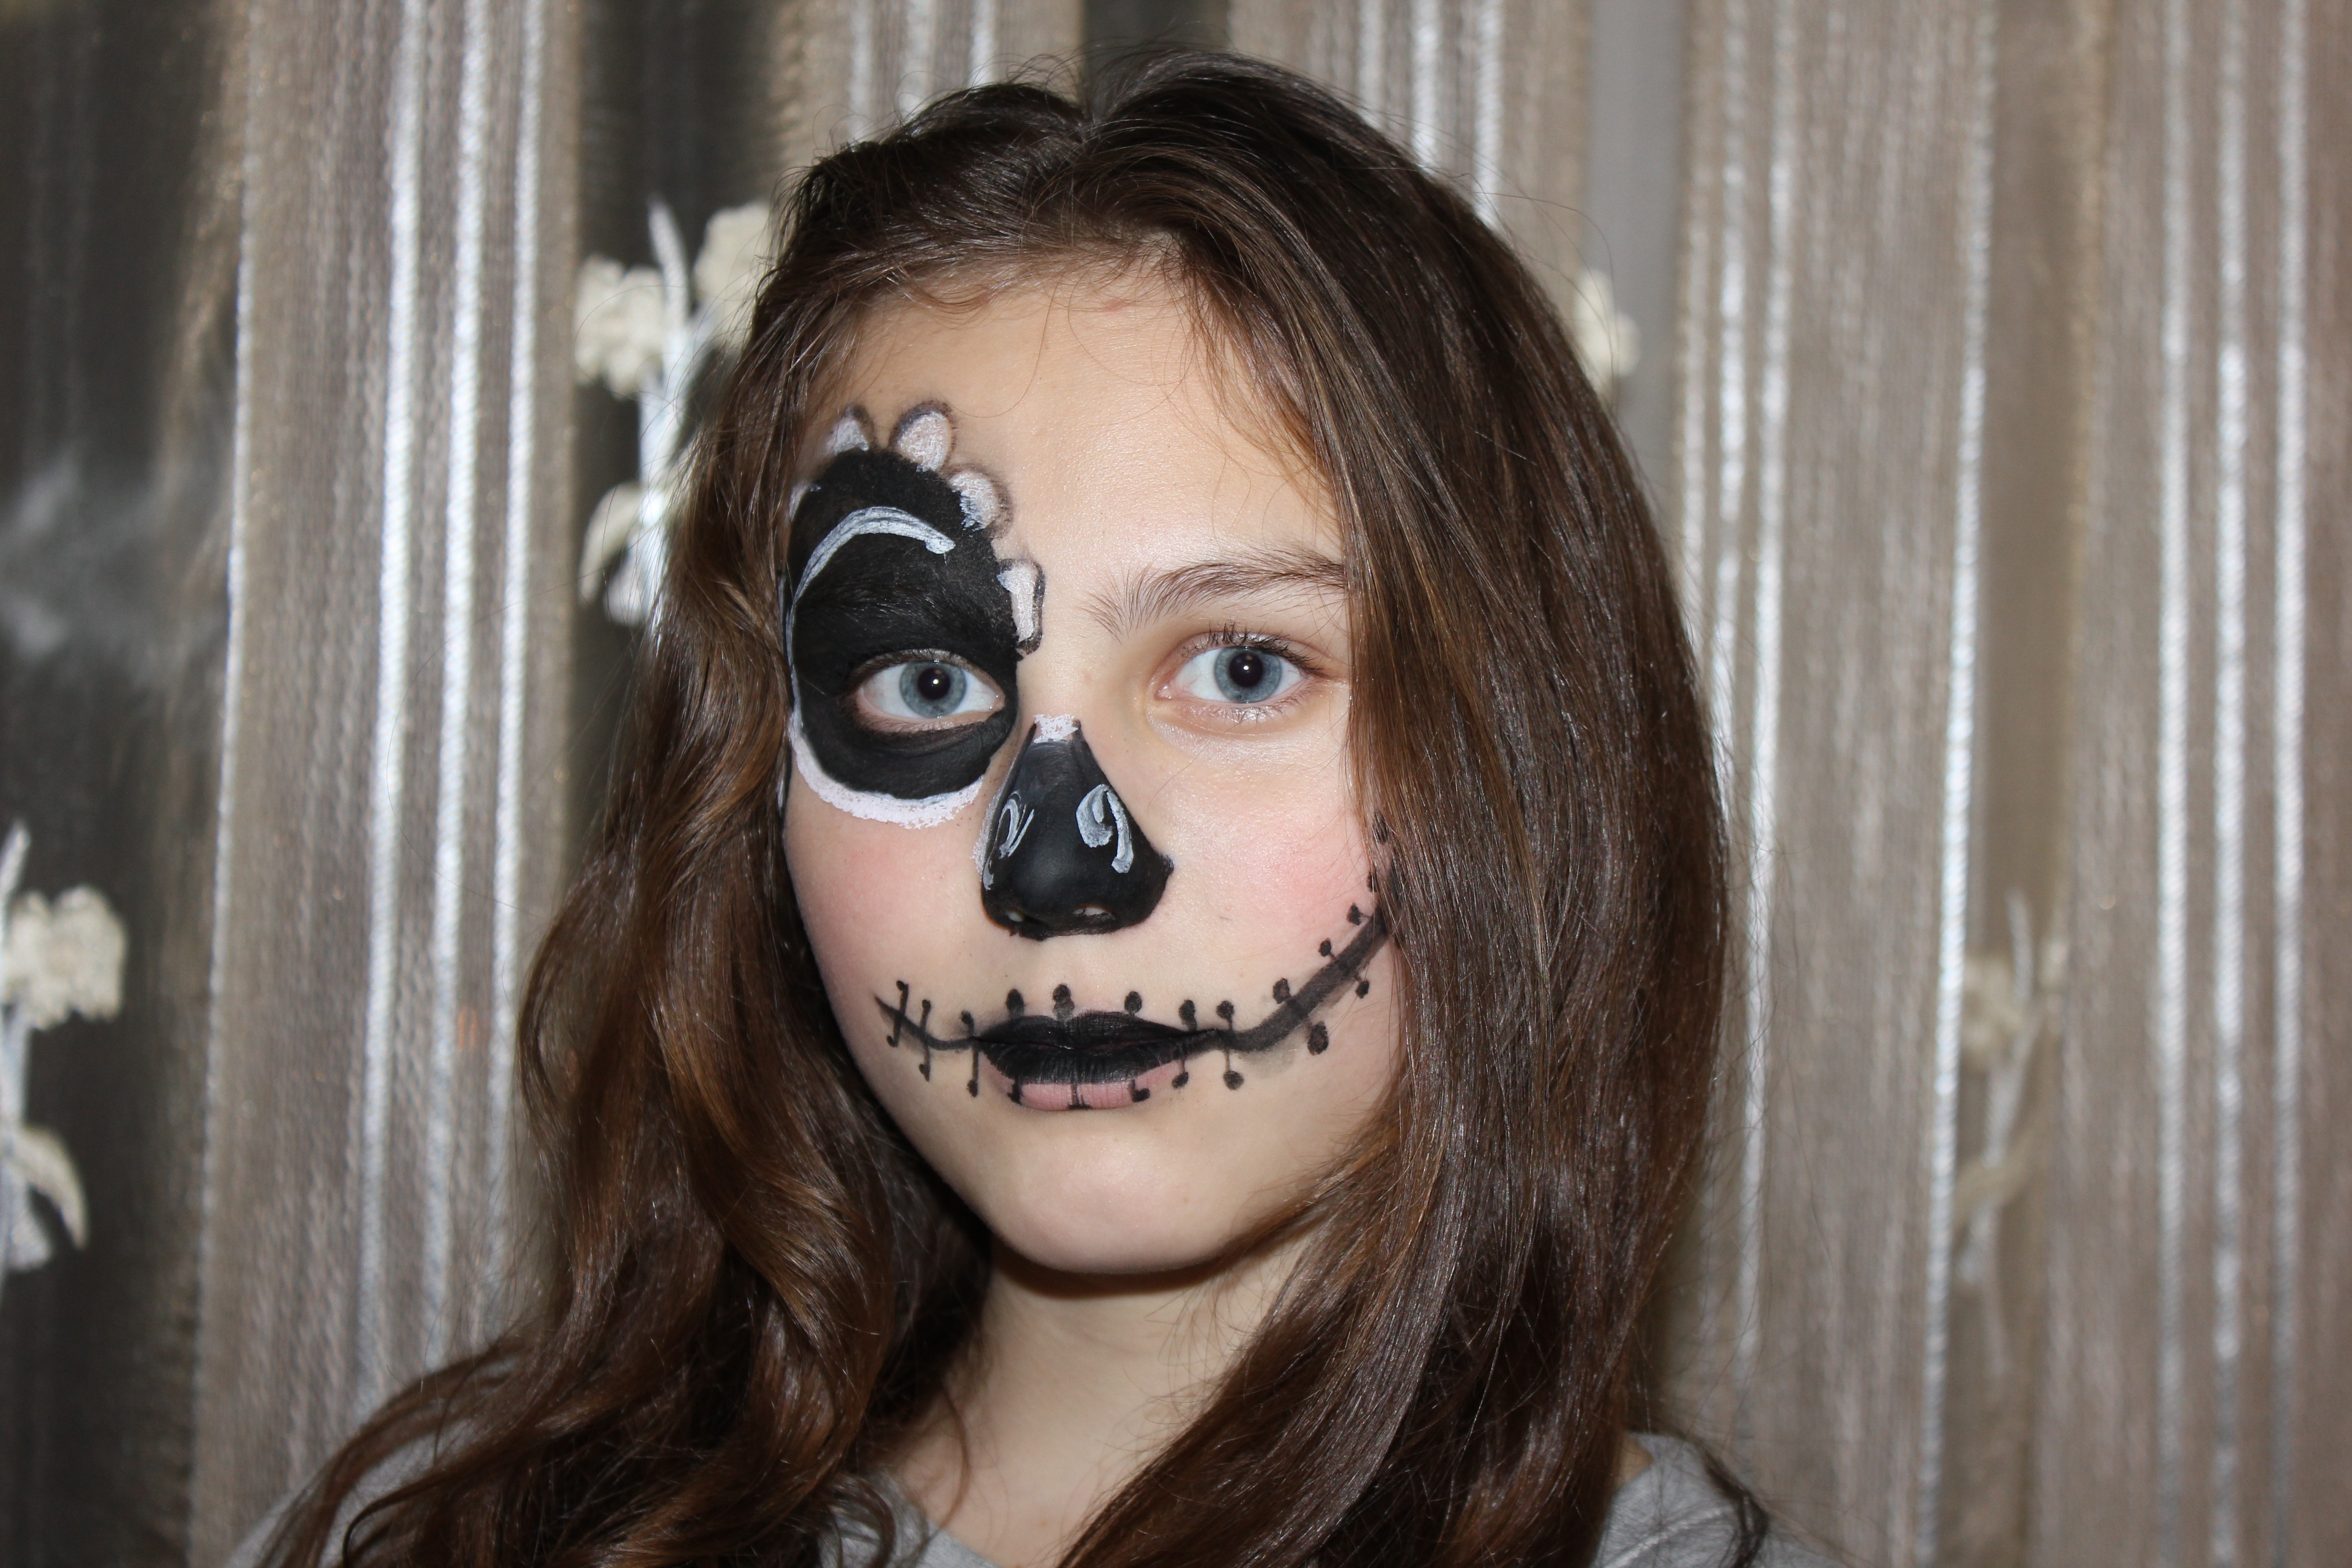
girl, hair, photography, portrait, model, fashion, black, lady, facial expression, hairstyle, smile, makeup, close up, face, nose, dress, eye, glasses, head, skin, beauty, organ, emotion, photo shoot, vision care, hellouin